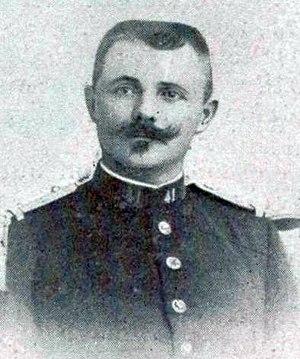
Achille Paroche en 1898.
Nicolas Achille Paroche, né le 1ᵉʳ mars 1868 à Sery et mort le 27 mai 1933 à Signy-l'Abbaye, est un tireur français.